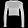
Label: Pullover